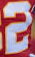
Number: 2